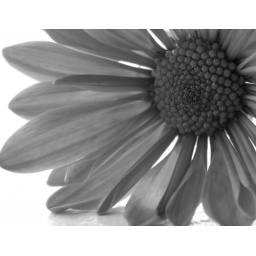
Taken with natural light on the box window in my home office.